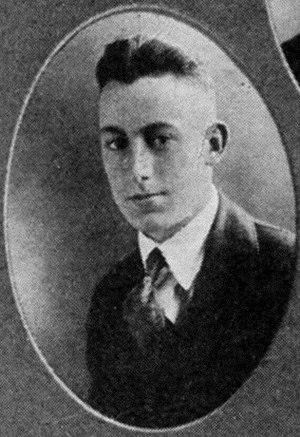
Milman Parry est un philologue américain d'expression française.